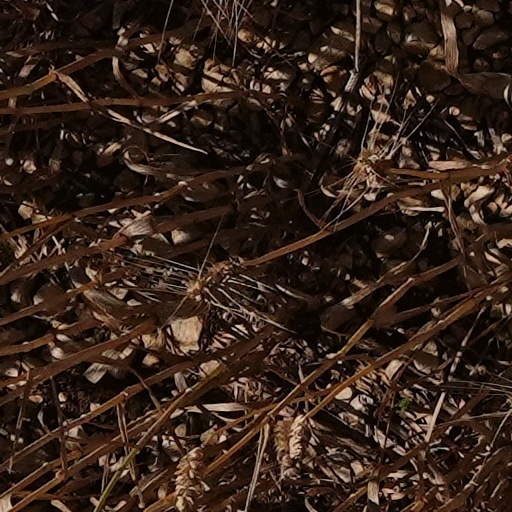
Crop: wheat